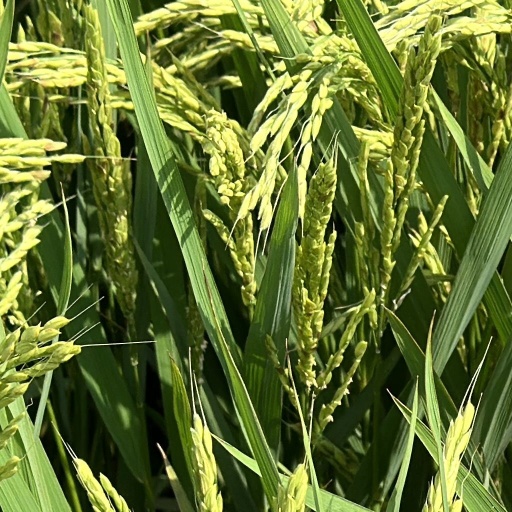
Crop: rice